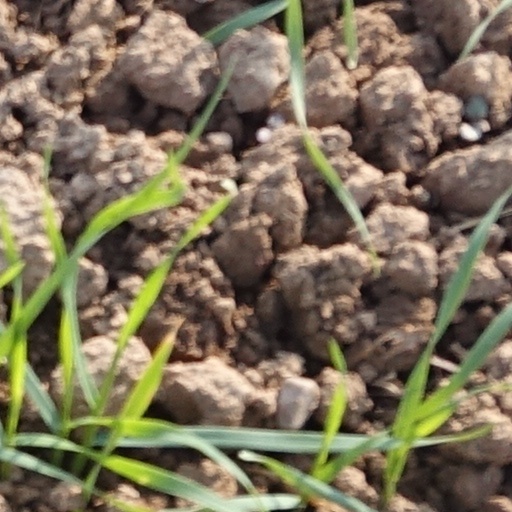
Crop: wheat